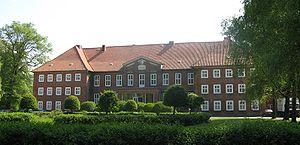
La famille von Bernstorff est une famille de la noblesse immémoriale d'Allemagne du Nord originaire du Mecklembourg qui s'illustra à la cour du Danemark et du temps de l'Empire allemand. Ses racines remontent aux terres de Bernstorf, aujourd'hui dans l'arrondissement du Mecklembourg-du-Nord-Ouest.
Albrecht comte von Bernstorff est un diplomate prussien, né le 22 mars 1809 à Dreilützow et mort le 26 mars 1873 à Londres. Il fut ministre des affaires étrangères de la Prusse sur une courte période, d'octobre 1861 à 1862.